Lorenzo Delleani

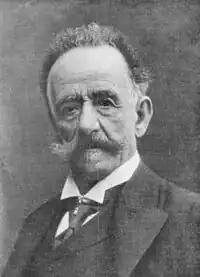
Lorenzo Delleani

Lorenzo Delleani (17 January 1840, Pollone – 13 November 1908, Turin) was an Italian painter, known primarily for landscapes and genre scenes.